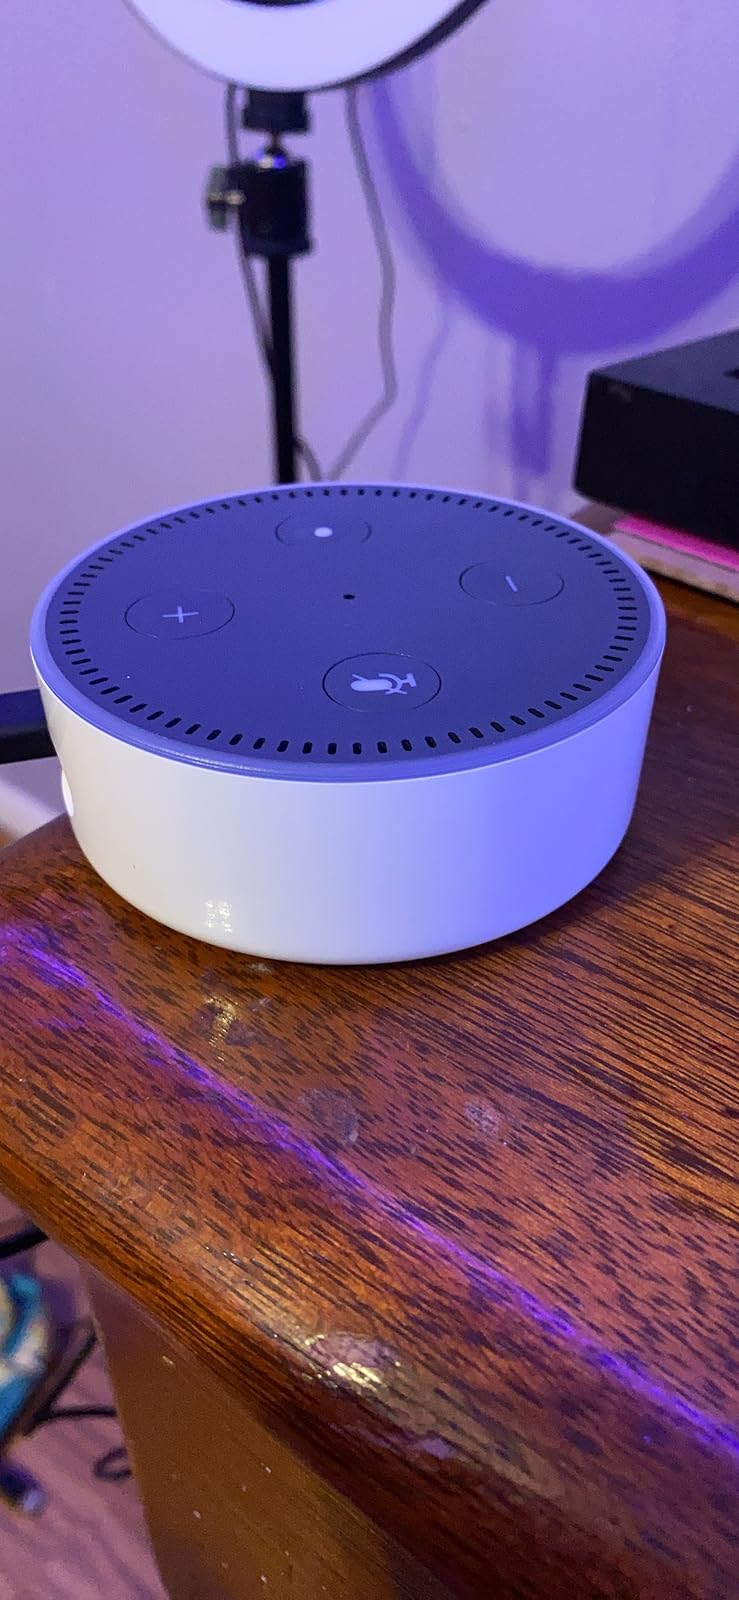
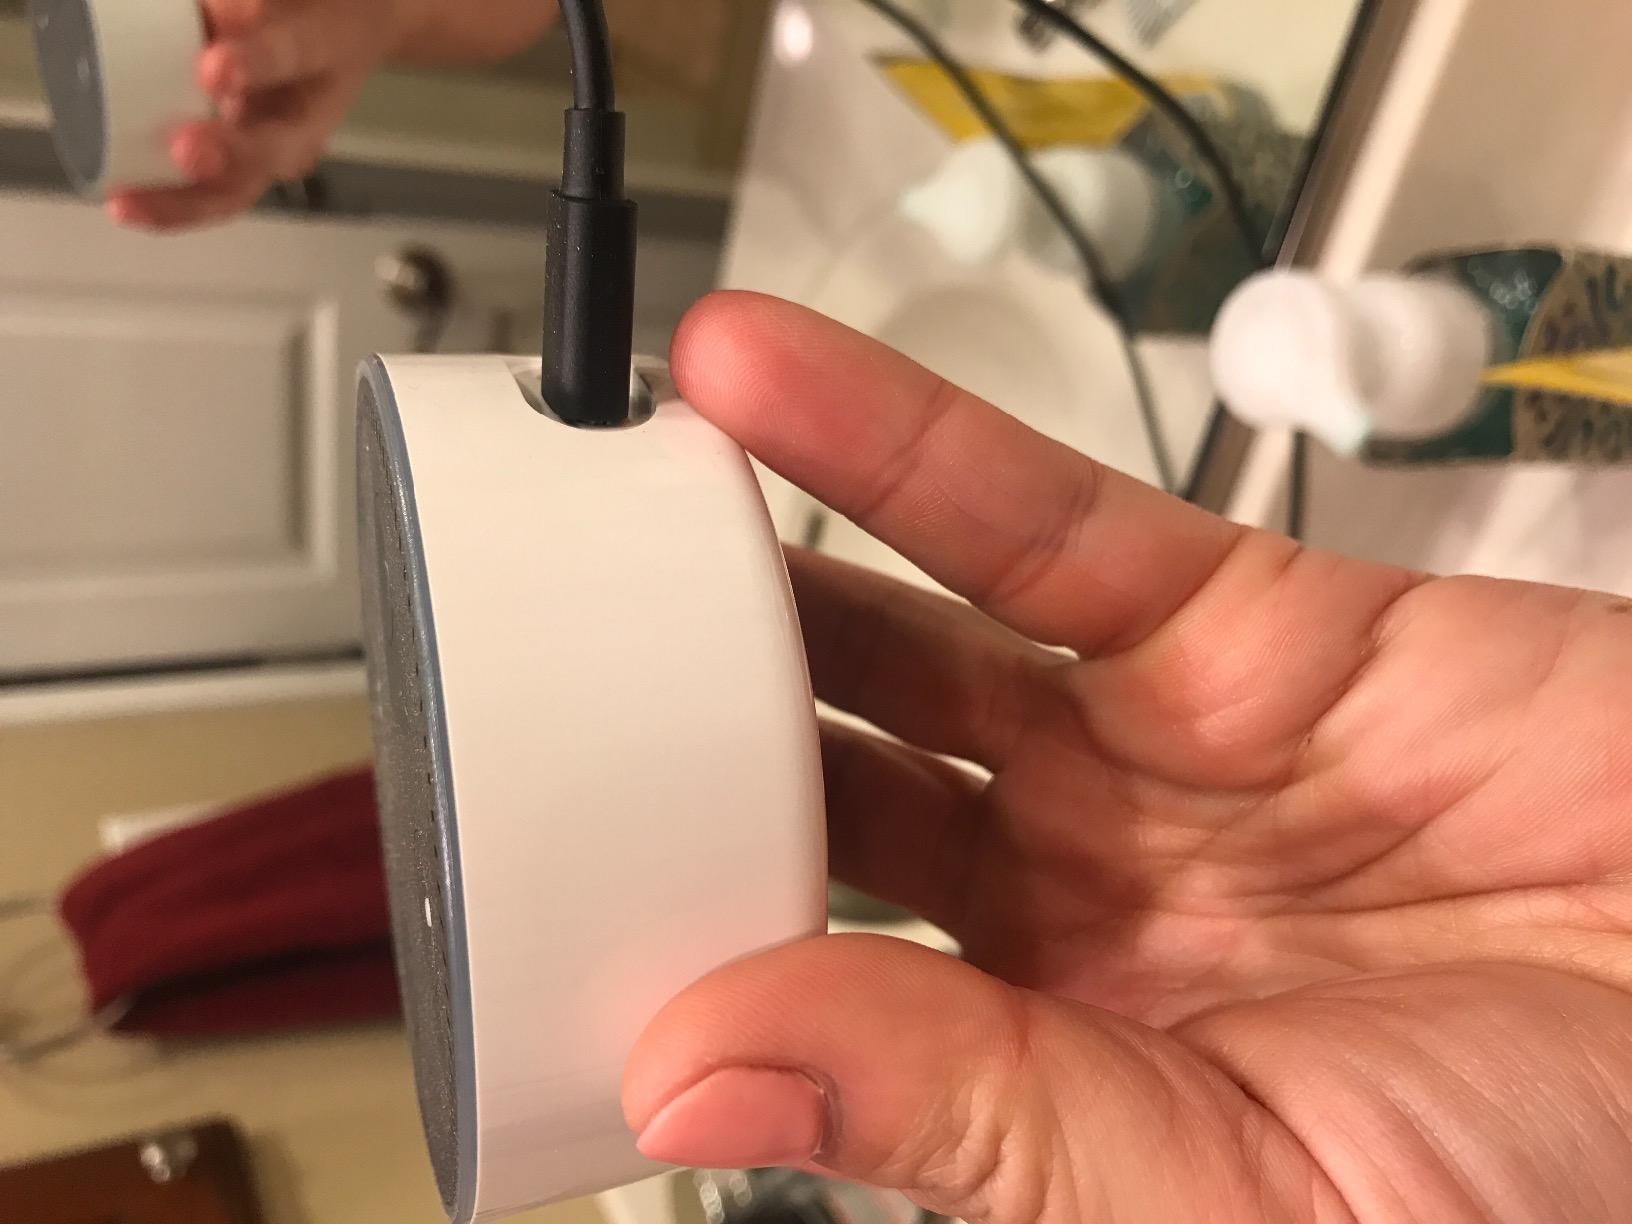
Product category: speaker
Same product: yes